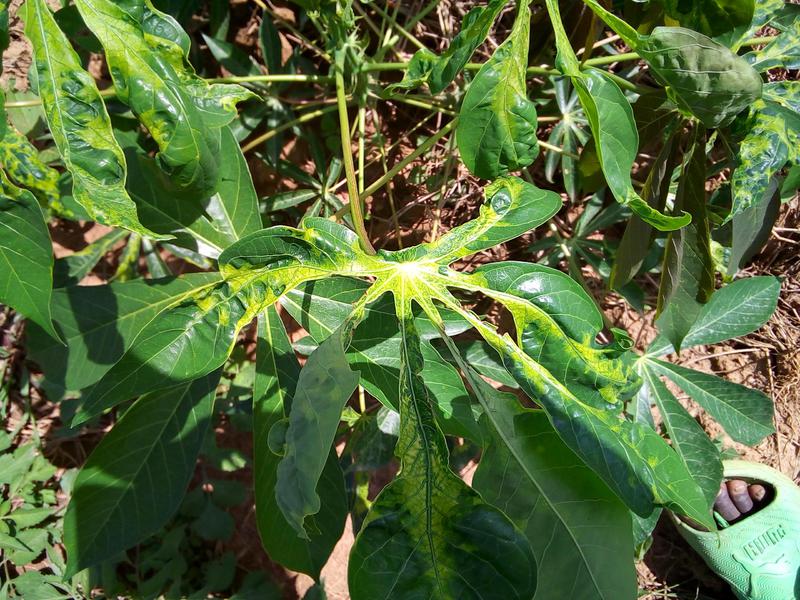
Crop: cassava
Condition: mosaic_disease